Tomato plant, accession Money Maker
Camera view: vertical (180 deg); turntable rotation: 90 degrees
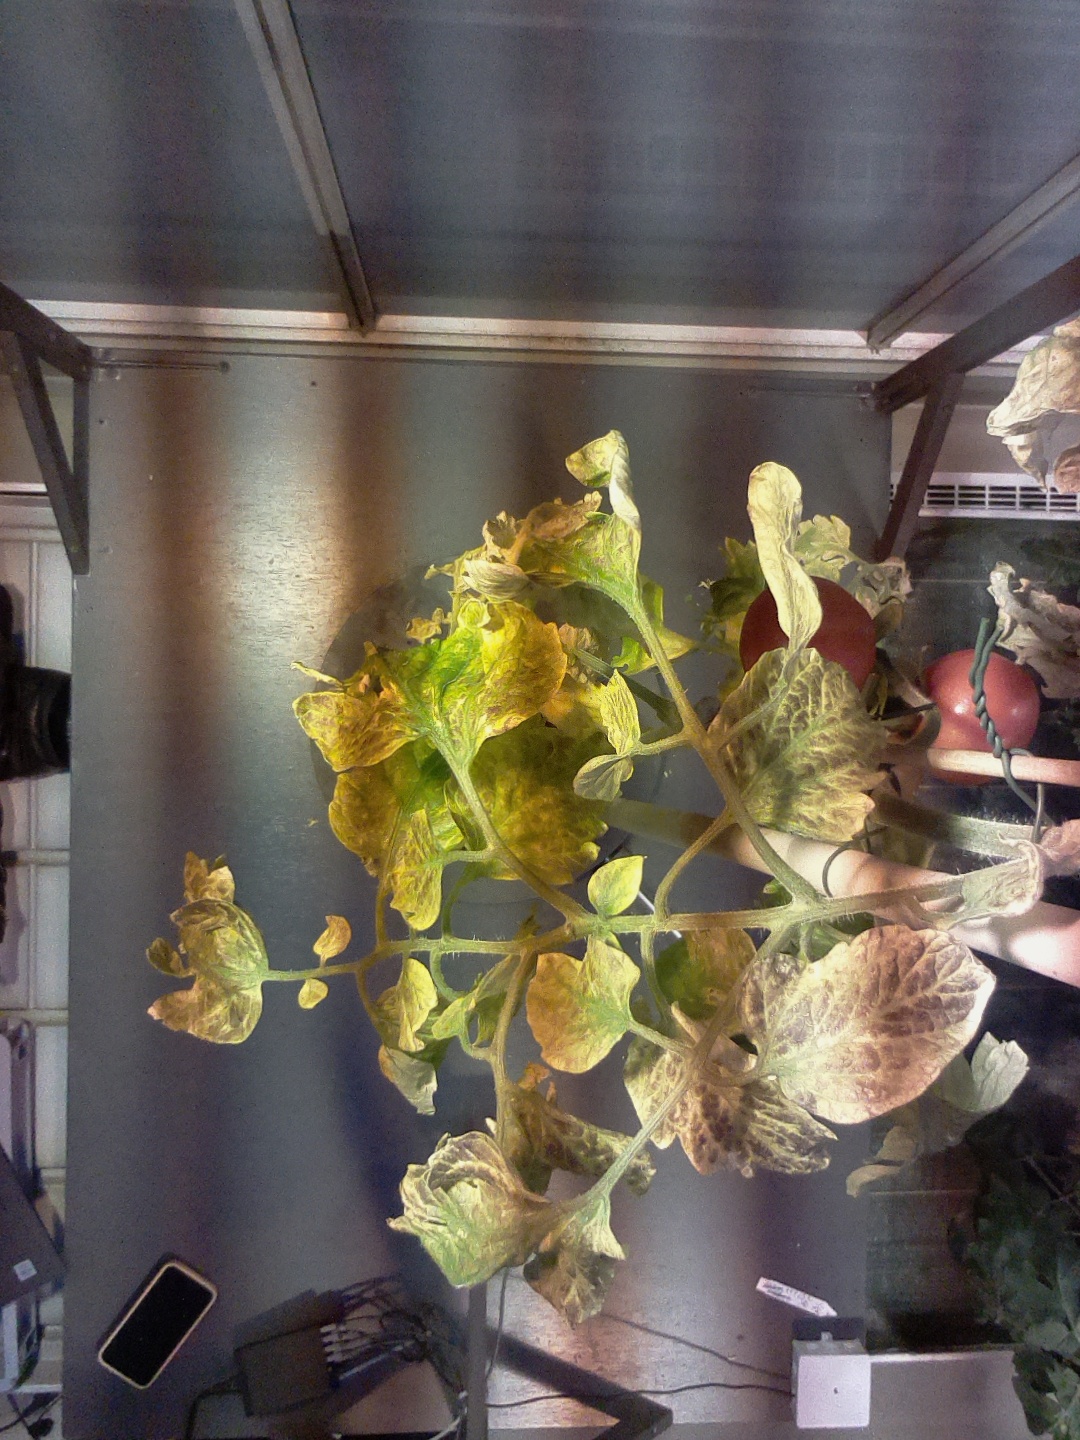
BBCH growth stage 86: 60%-70% of fruits show typical fully ripe color